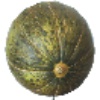
Label: melon_piel_de_sapo